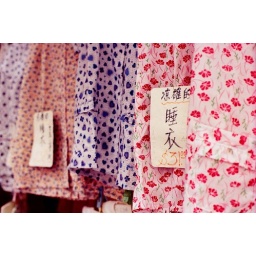
Pajamas for sale in Hong Kong street market.Nikon FM3A + Nikkor 50mm f/1.2 AISFujichrome Velvia 50 cross processed